Kankurgachi

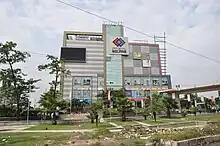
Mani Square, EM Bypass

Bengal Chemicals and Pharmaceuticals was founded by Acharya Prafulla Chandra Ray at Maniktala in 1892. The company shifted to its present site on Maniktala Main Road at Kankurgachi in 1901. Bengal Chemicals and Pharmaceuticals is now owned by the Central Government.